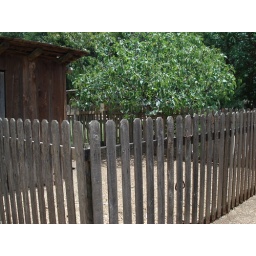
the chicken yard, the bush in the background is a fig tree, it was full of birds eating the figs.